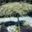
Label: willow_tree